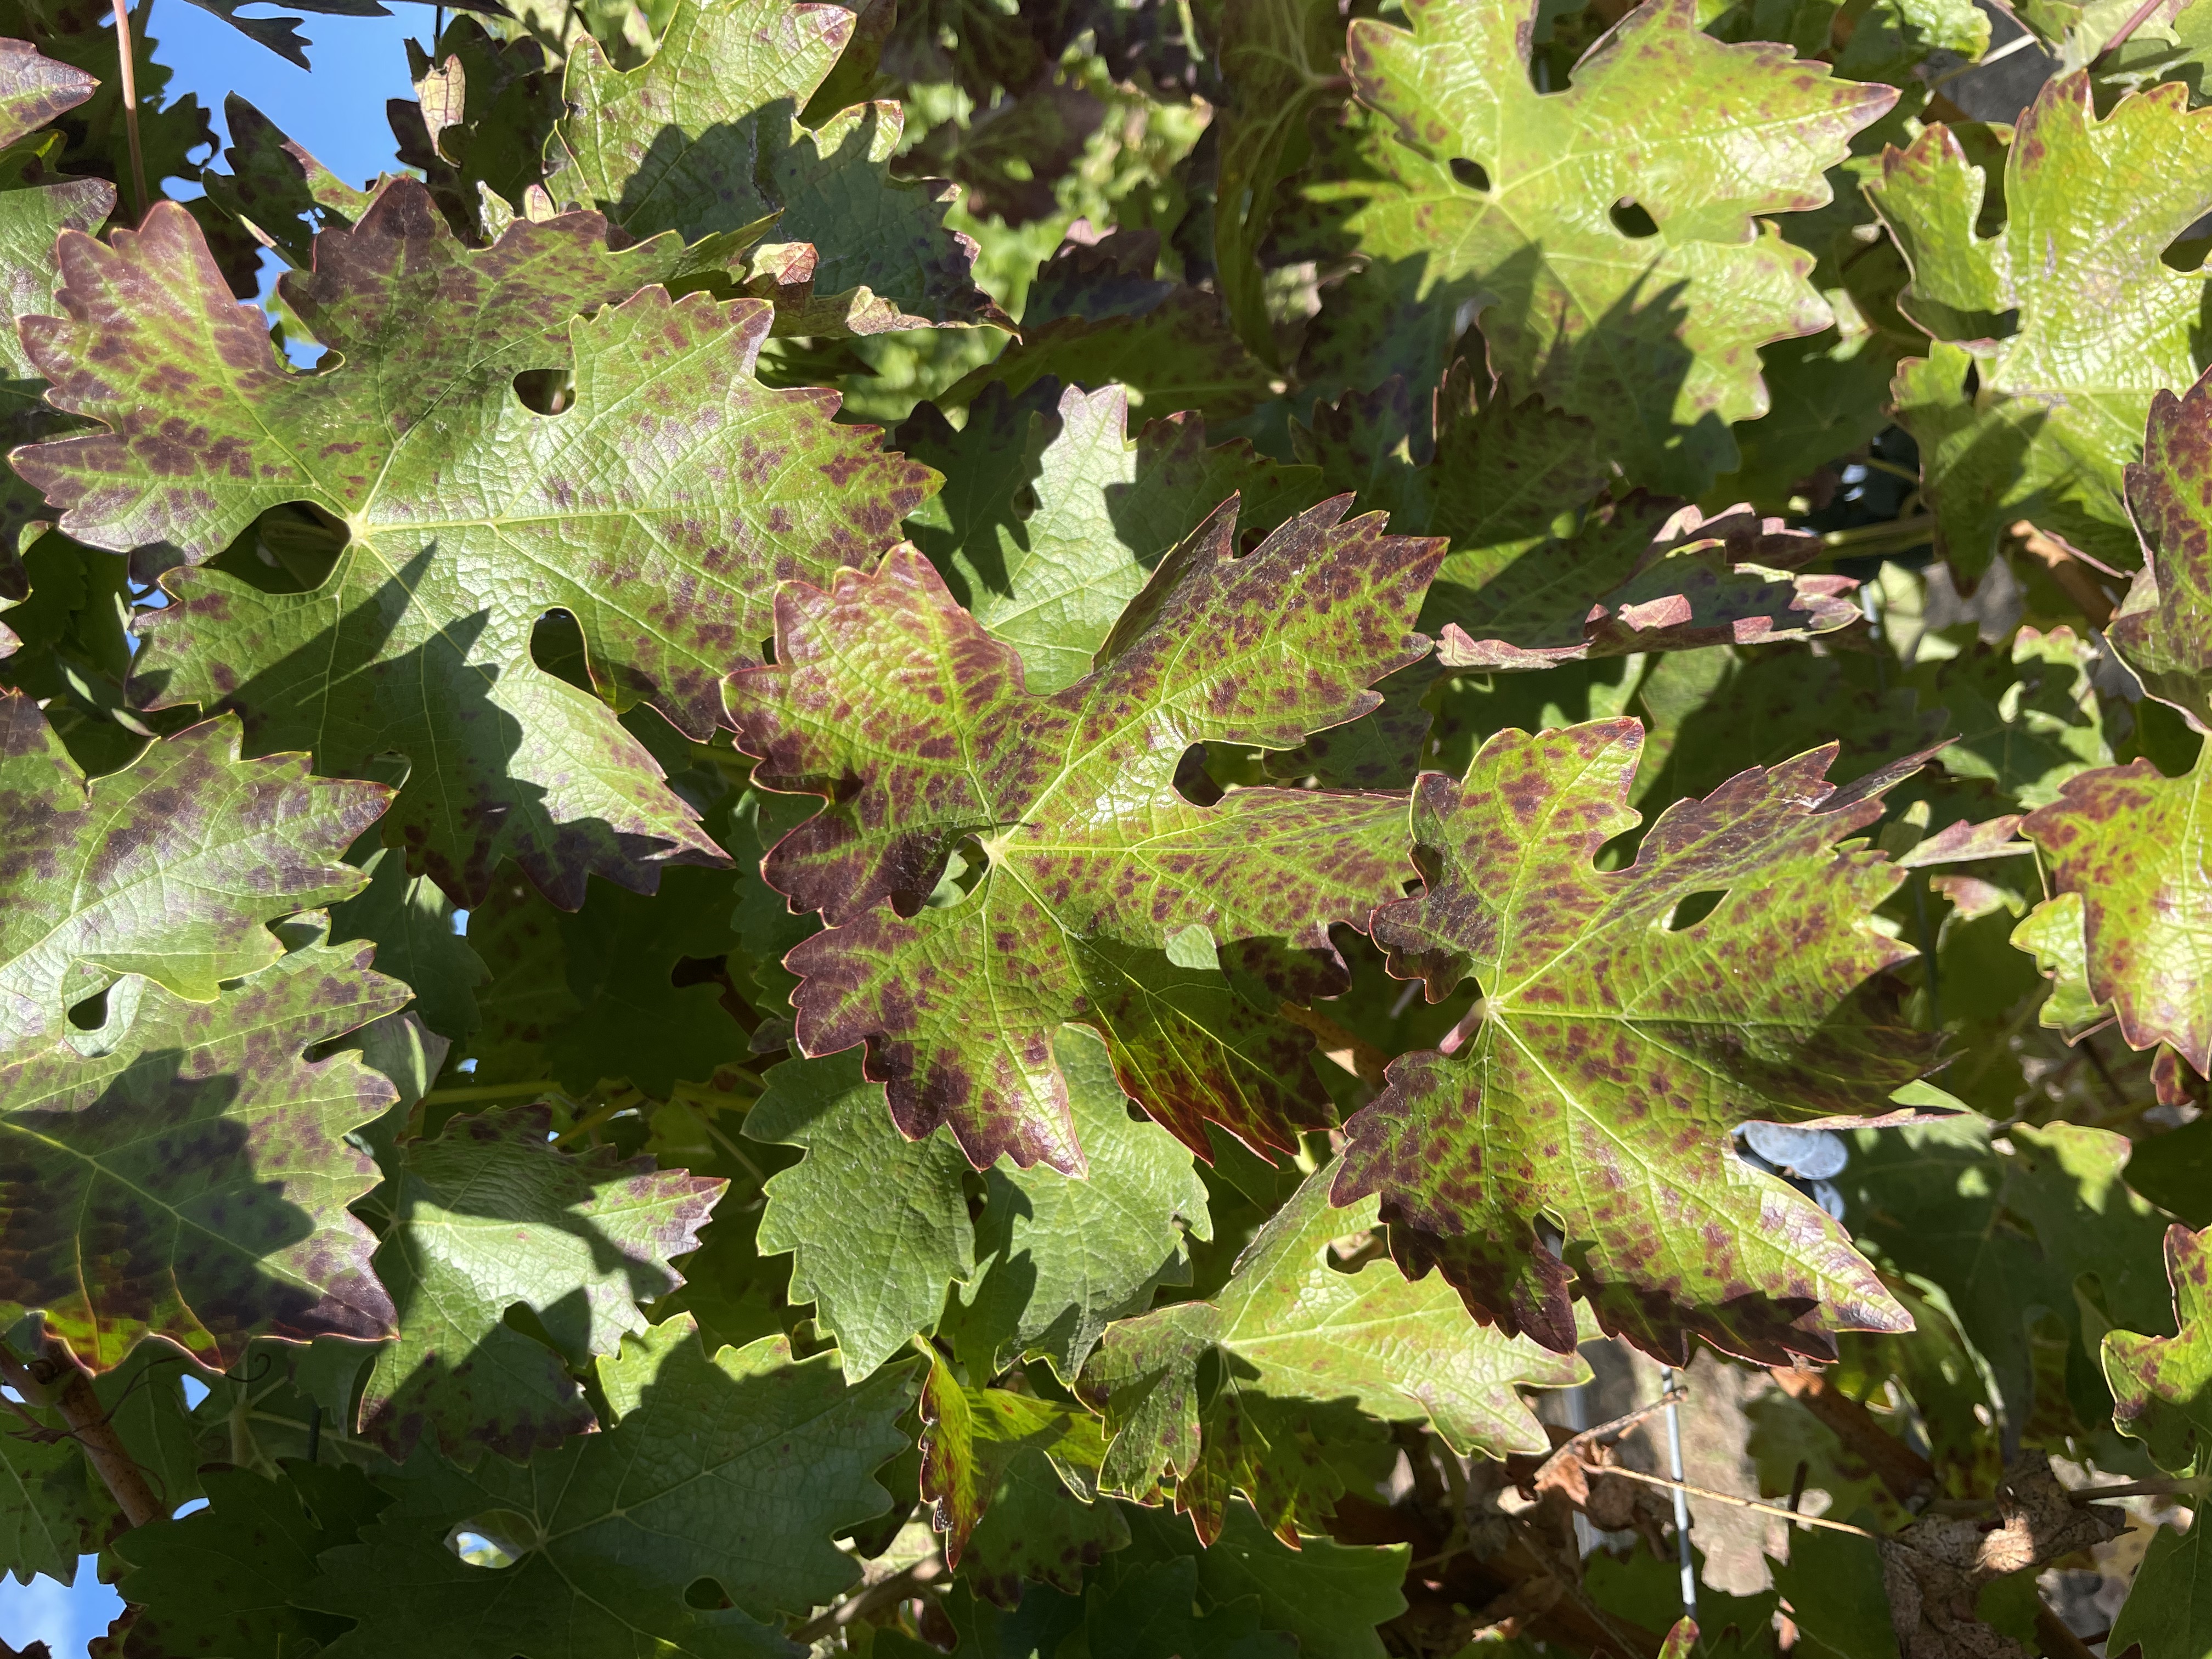
Label: Leafroll 3